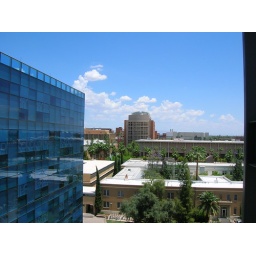
The blue building in the foreground, the Coor building, is home to both the history and political science departments.